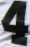
Number: 4